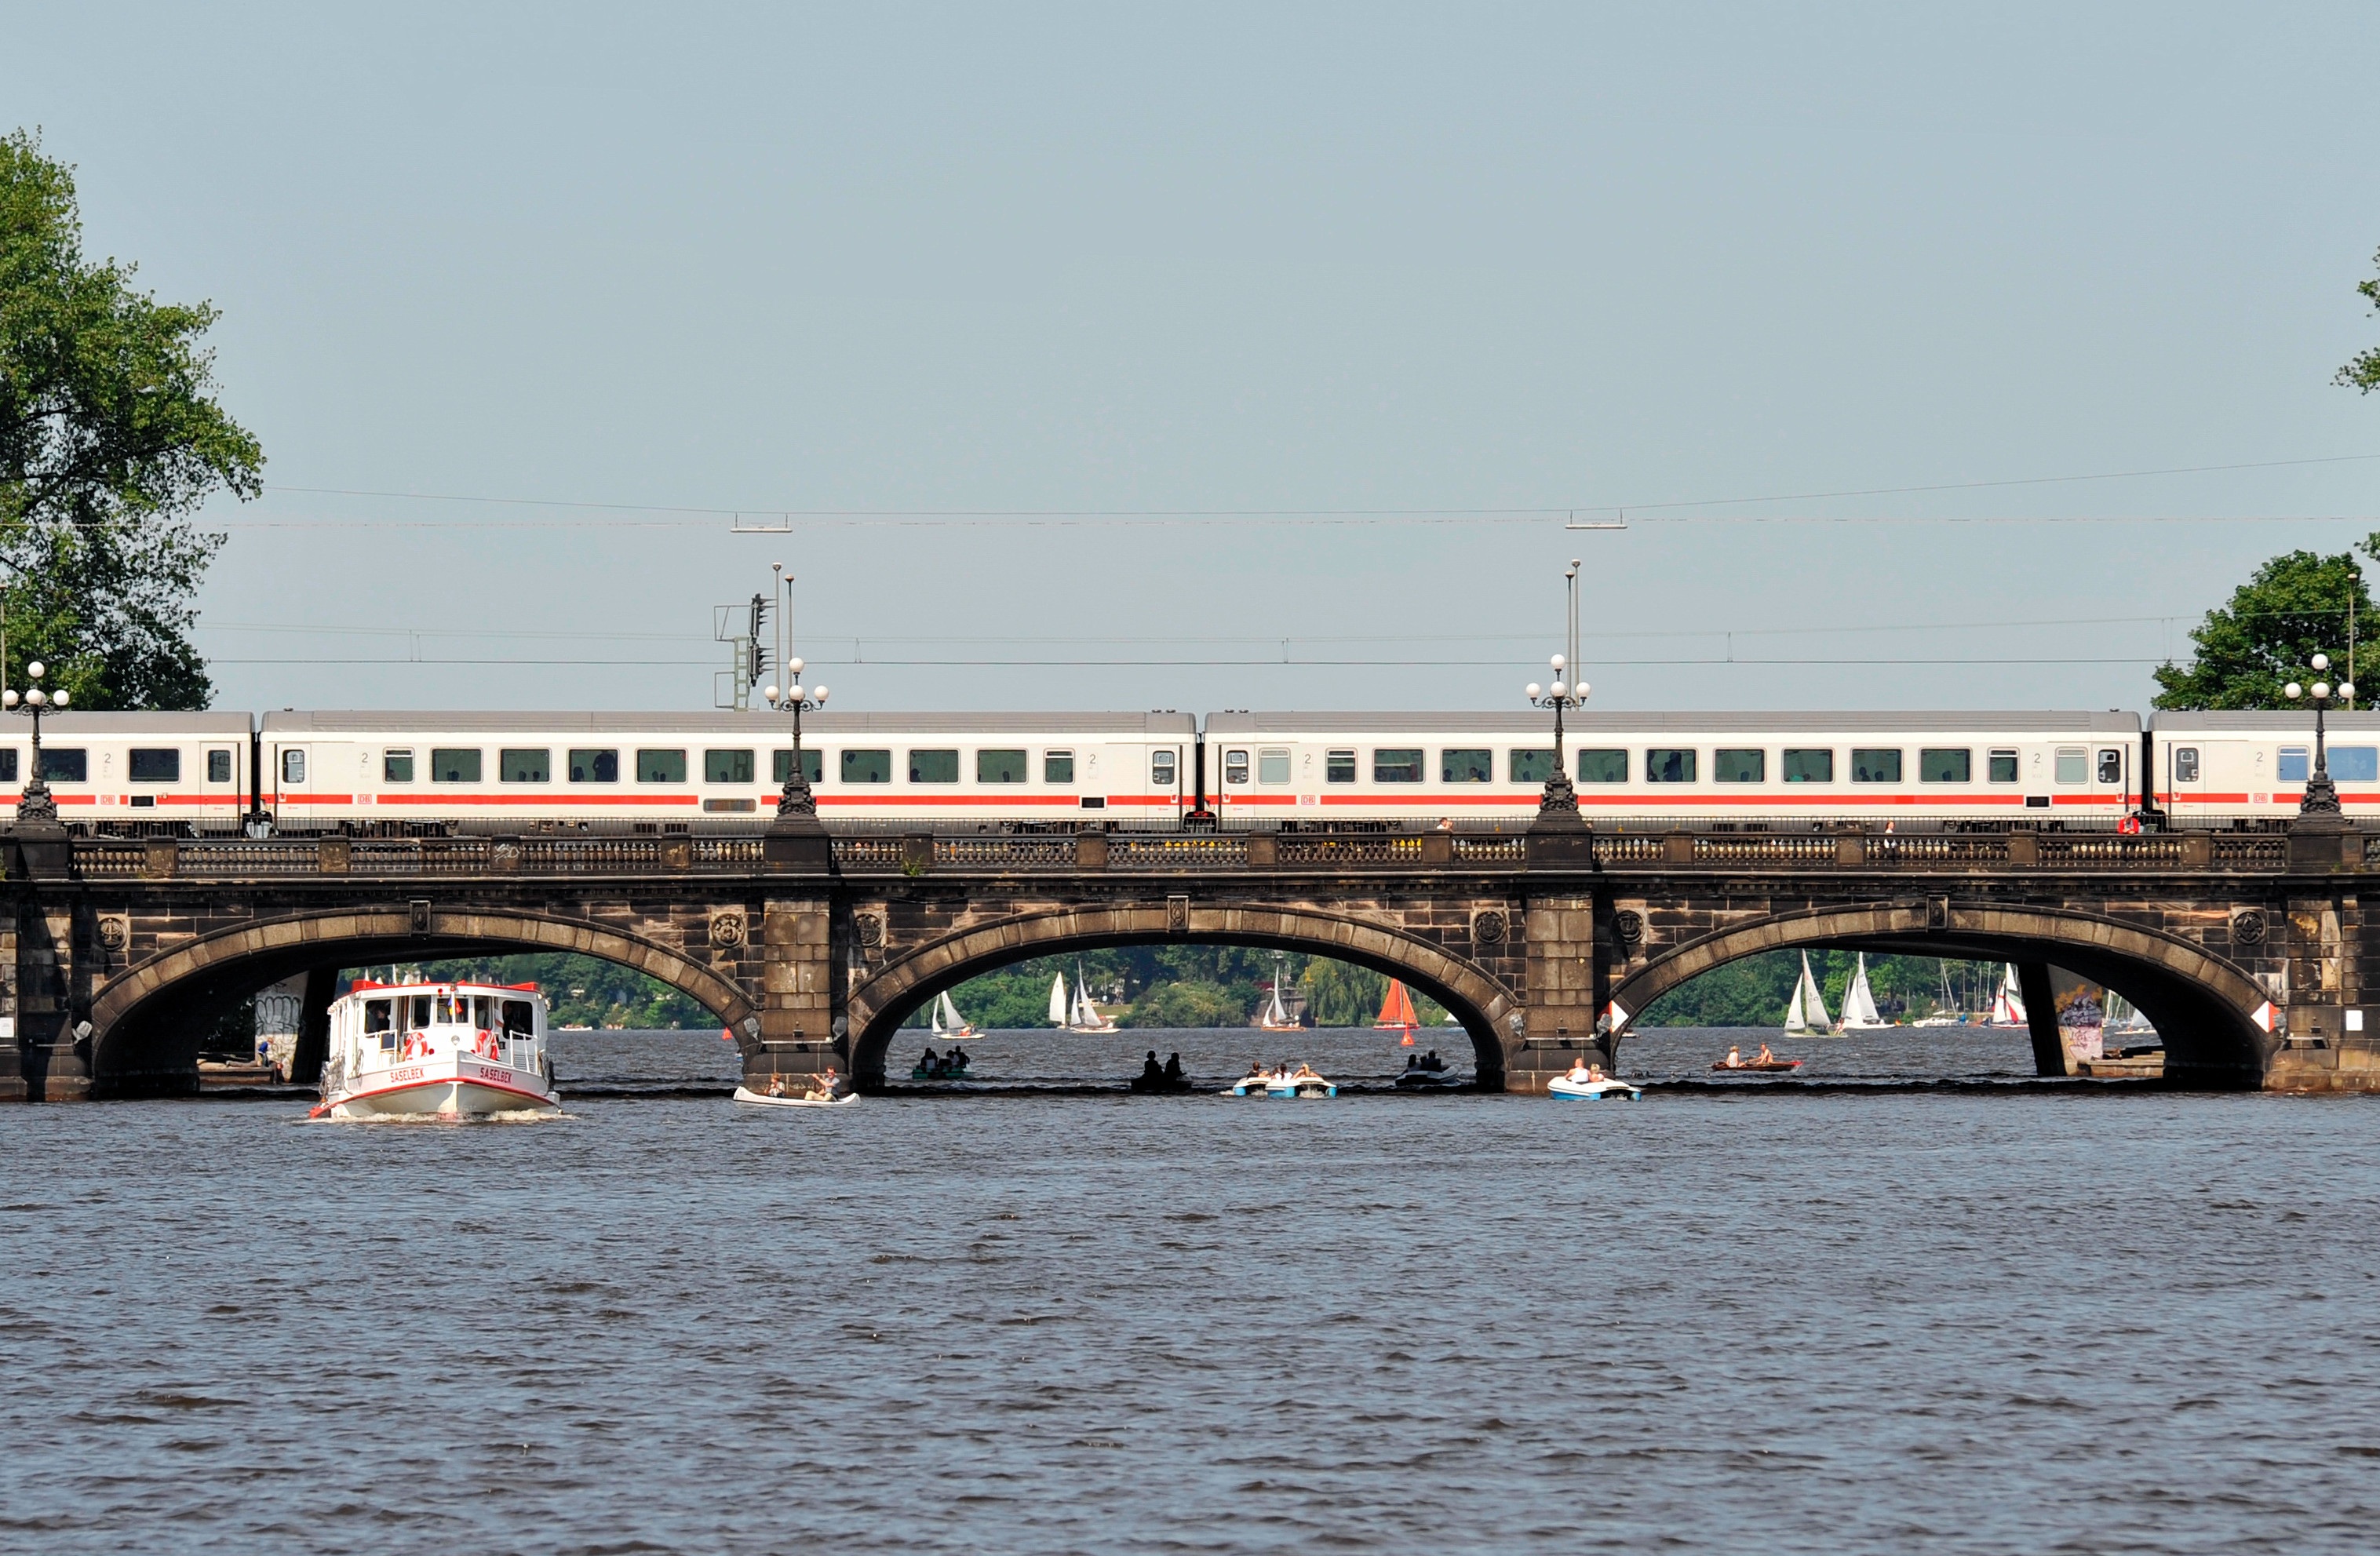
water, architecture, railway, bridge, train, river, transport, spring, vehicle, waterway, ships, waters, idyll, hamburg, more, hanseatic city, sailing boats, alster, binnenalster, alster waterway, excursion day, arch bridge, nonbuilding structure